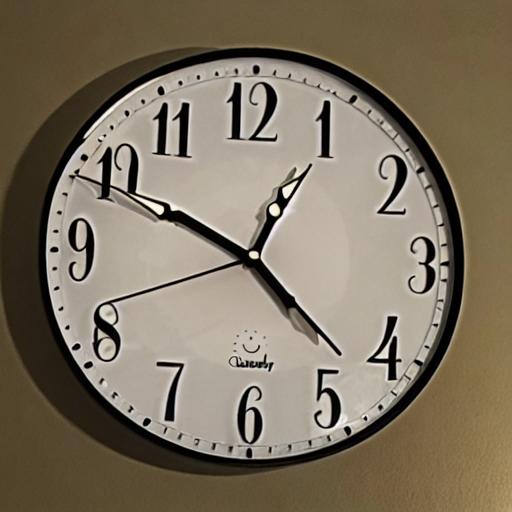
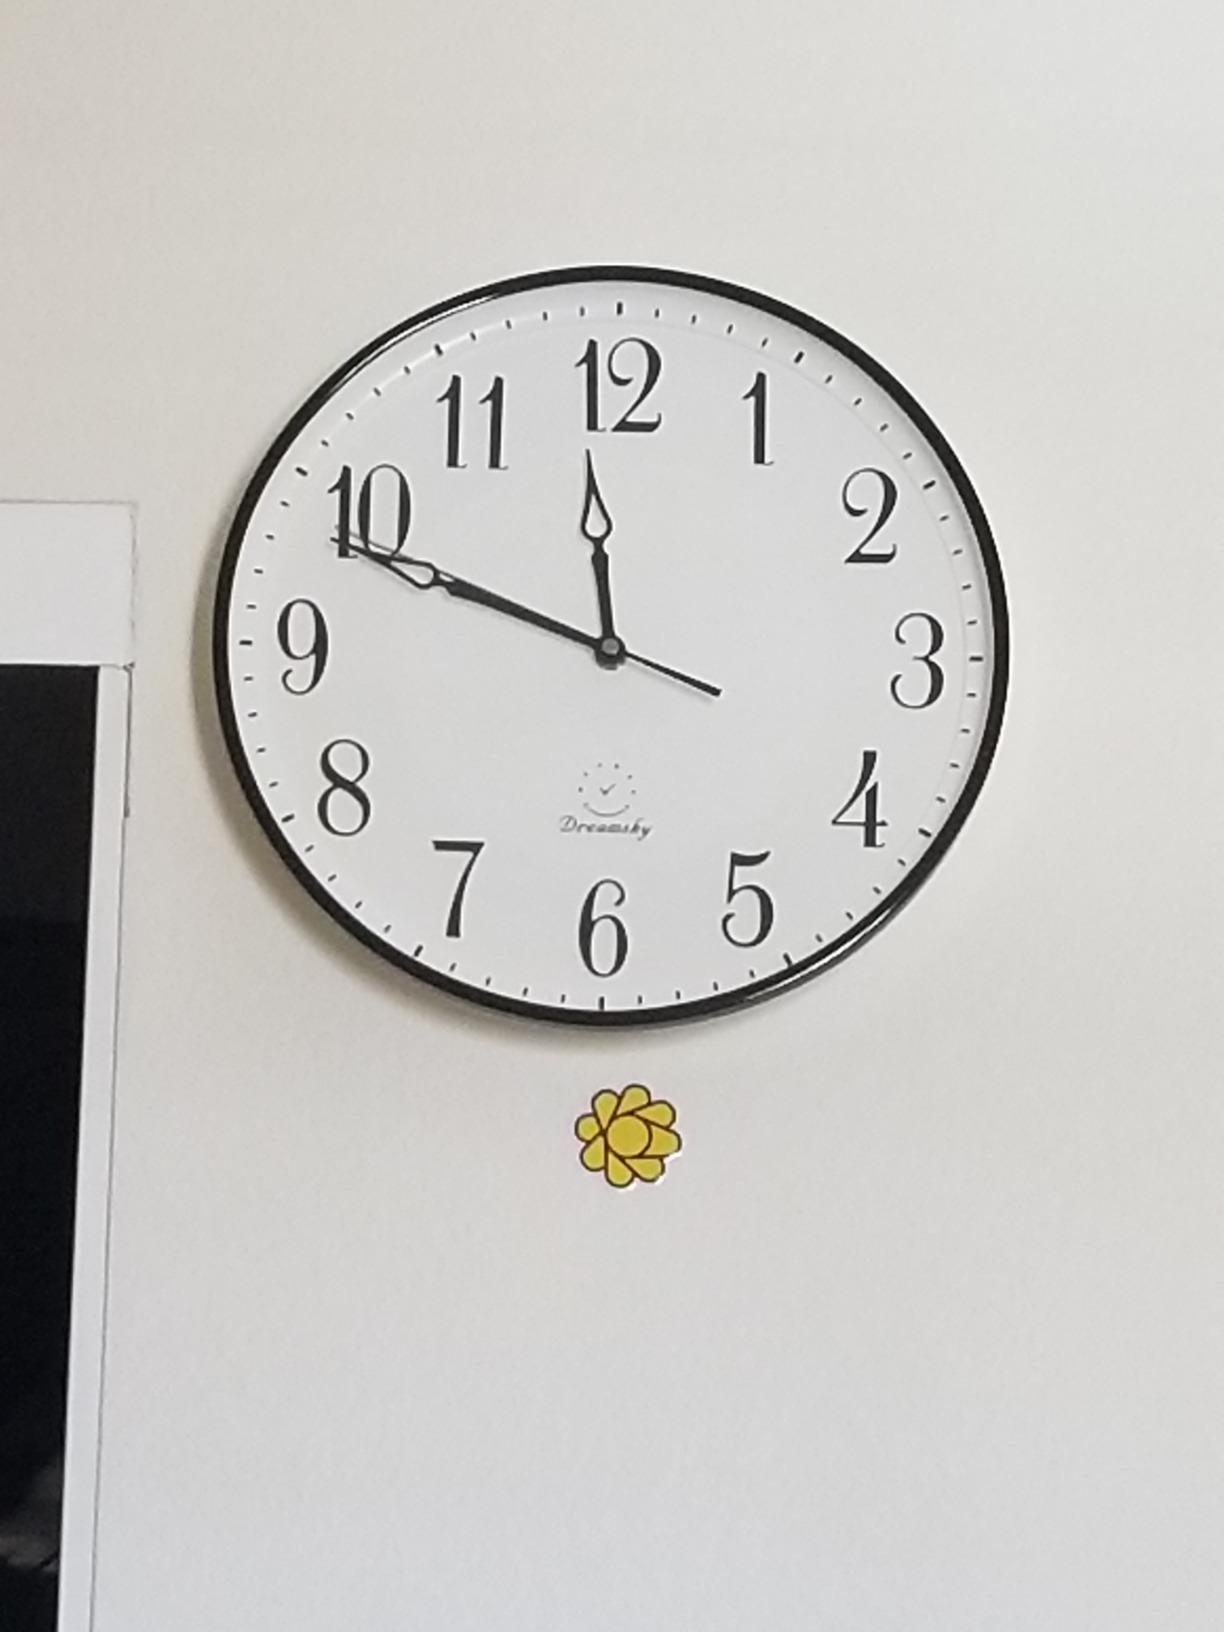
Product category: clock
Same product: no